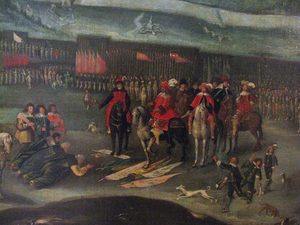
1634 est une année commune commençant un dimanche.
Les relations entre la Pologne et la Russie désignent les relations politiques, économiques, militaires et culturelles se déroulant entre la Pologne et la Russie. Malgré une appartenance commune à la sphère culturelle slave, les relations entre les deux pays se caractérisent par des tensions fréquentes.